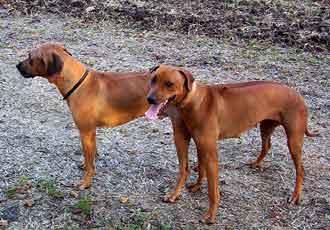
Rhodesian_ridgeback